Andranik

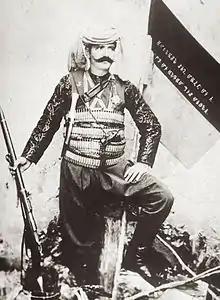
Undated photo of Andranik. The text on the flag is from a Mikayel Nalbandian poem, "The Song of an Italian Girl", which became Armenia's national anthem): "Death is the same everywhere / A man dies but once / Blessed is the one that dies / For the freedom of his nation."

Andranik Ozanian was born on 25 February 1865, in the town of Shabin-Karahisar (Şebinkarahisar), Sivas Vilayet, Ottoman Empire, to Mariam and Toros Ozanian. Andranik means "firstborn" in Armenian. His paternal ancestors came from the nearby village of Ozan (now ) in the early 18th century and settled in Shabin-Karahisar to avoid persecution from the Turks. His ancestors took the surname Ozanian in honor of their hometown. Andranik's mother died when he was one year old and his elder sister Nazeli took care of him. Andranik went to the local Musheghian School from 1875 to 1882 and thereafter worked in his father's carpentry shop. He married at the age of 17, but his wife died a year later while giving birth to their sonwho also died days after the birth.